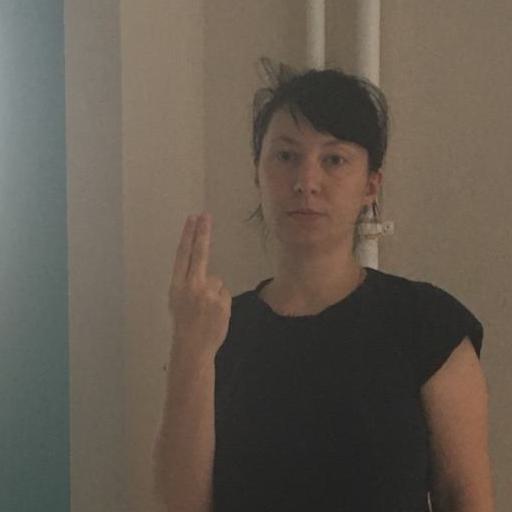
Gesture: two_up_inverted